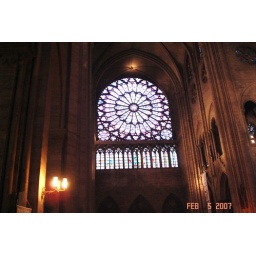
A great example of the beautiful stained glass windows in Notre Dame, Paris.